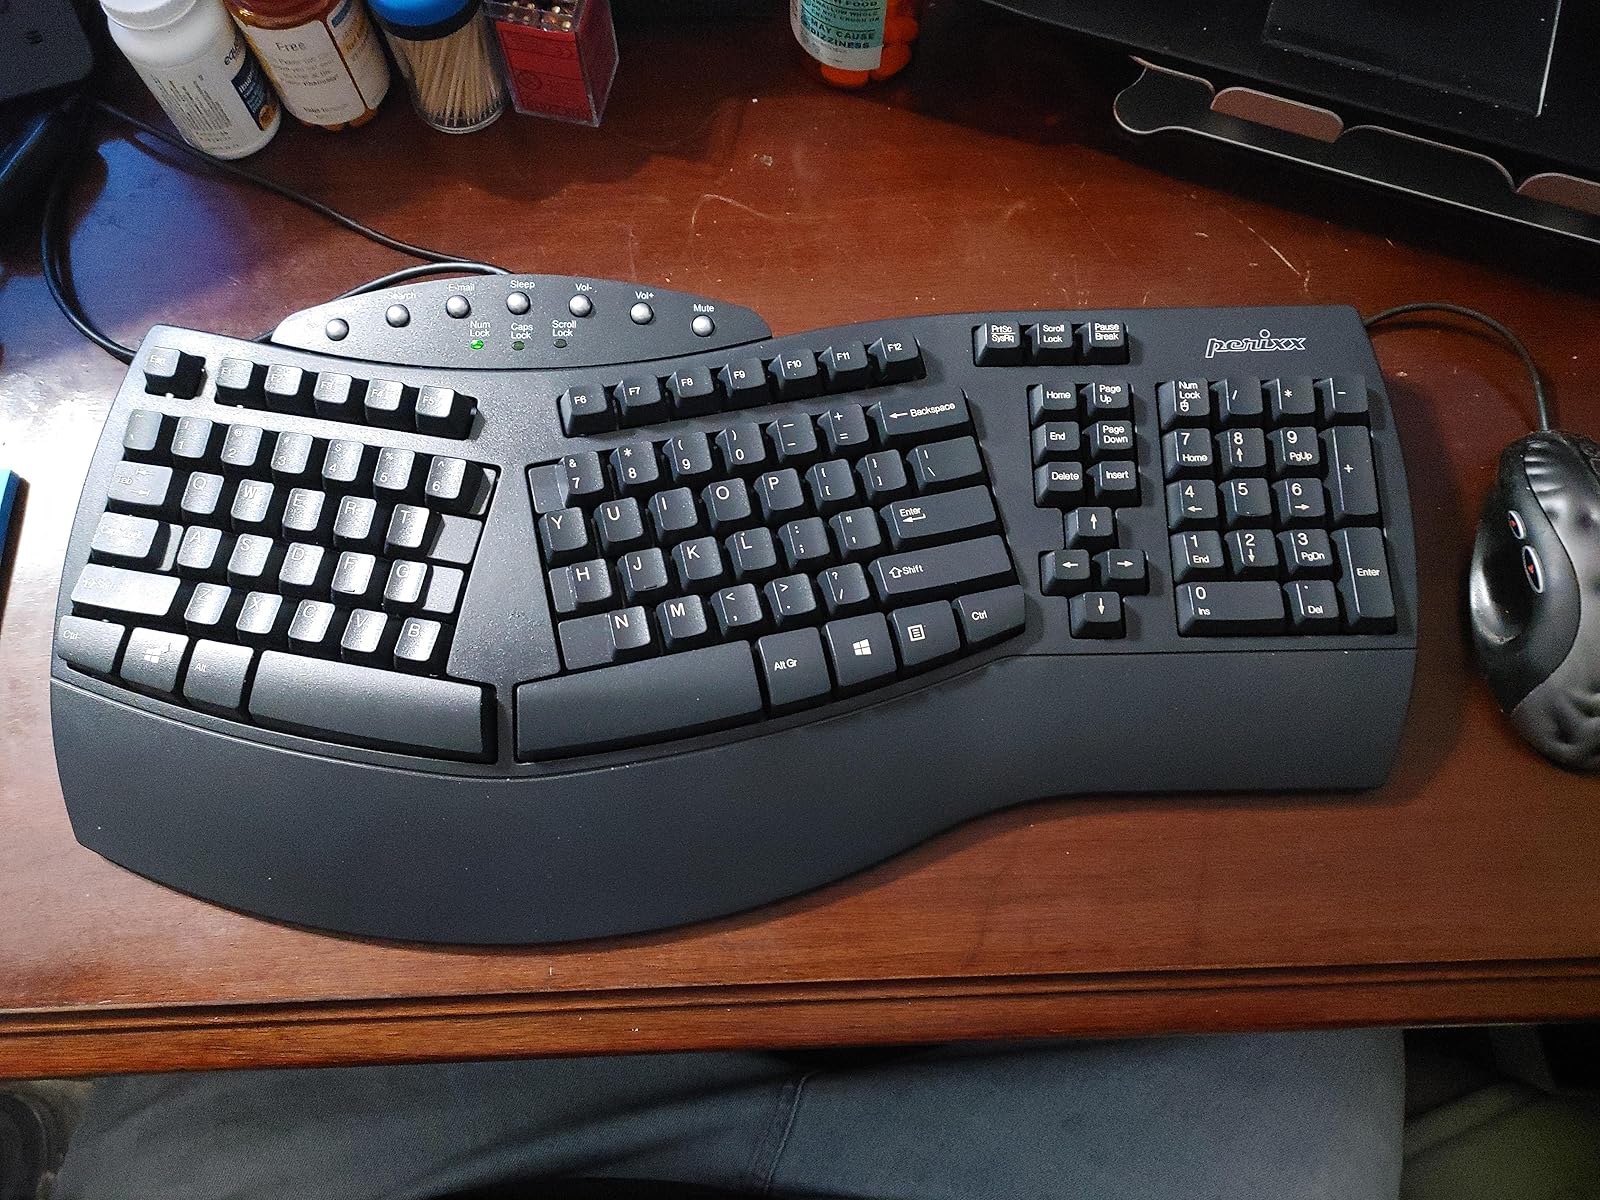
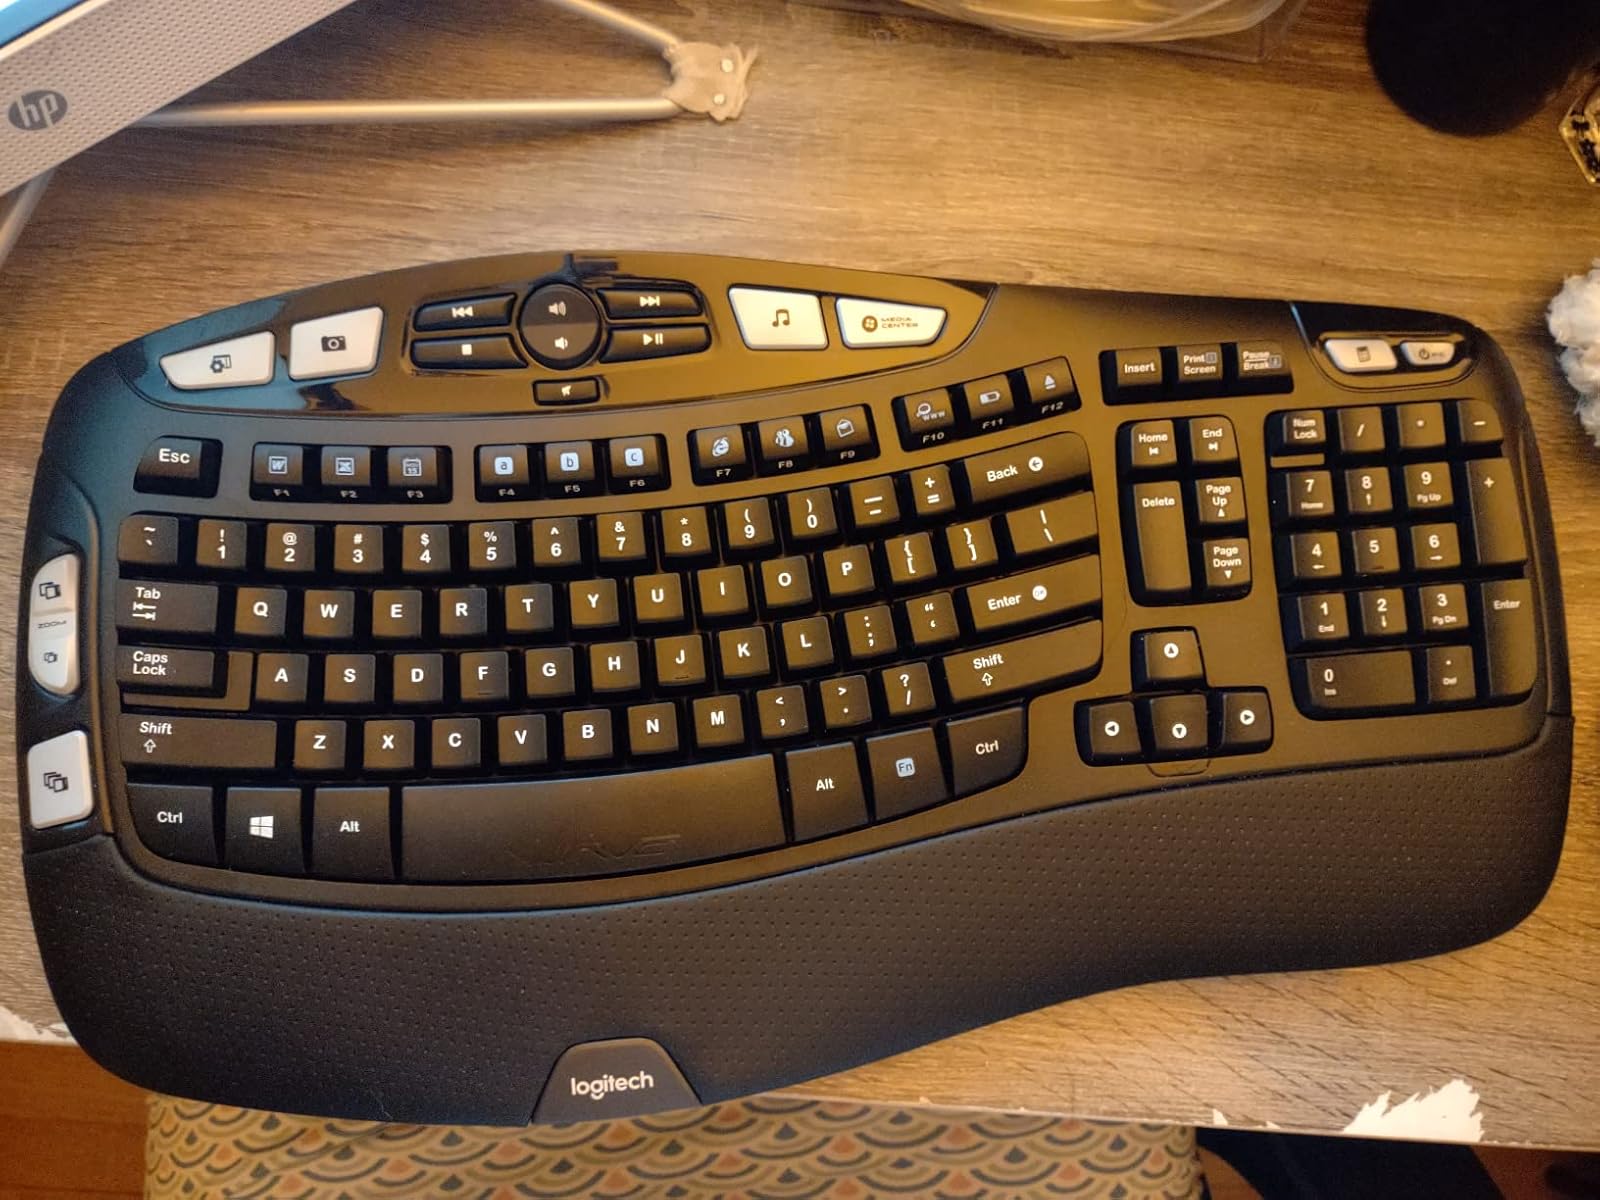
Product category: keyboard
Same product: no